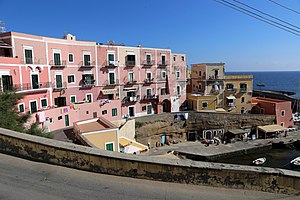
Ventotene
Ventotene
Ventotene er en italiensk ø i øgruppen Pontinske øer i det Tyrrhenske hav mellem Rom og Napoli. Øen udgør en selvstændig kommune. Den har et areal på 1,5 km² og har 633 indbyggere. Øen er af vulkansk oprindelse, og det højeste punkt er 133 m.o.h. Der er færgeforbindelse til Formia på fastlandet og til naboøen Ponza.